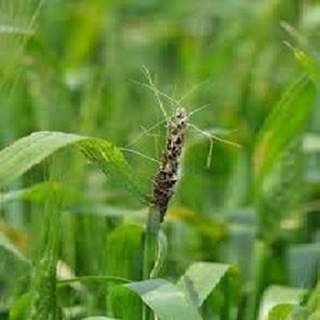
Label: wheat_smut